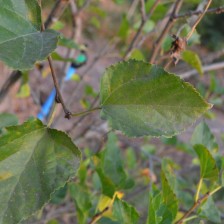
Variety: Kamphaengsaeng42